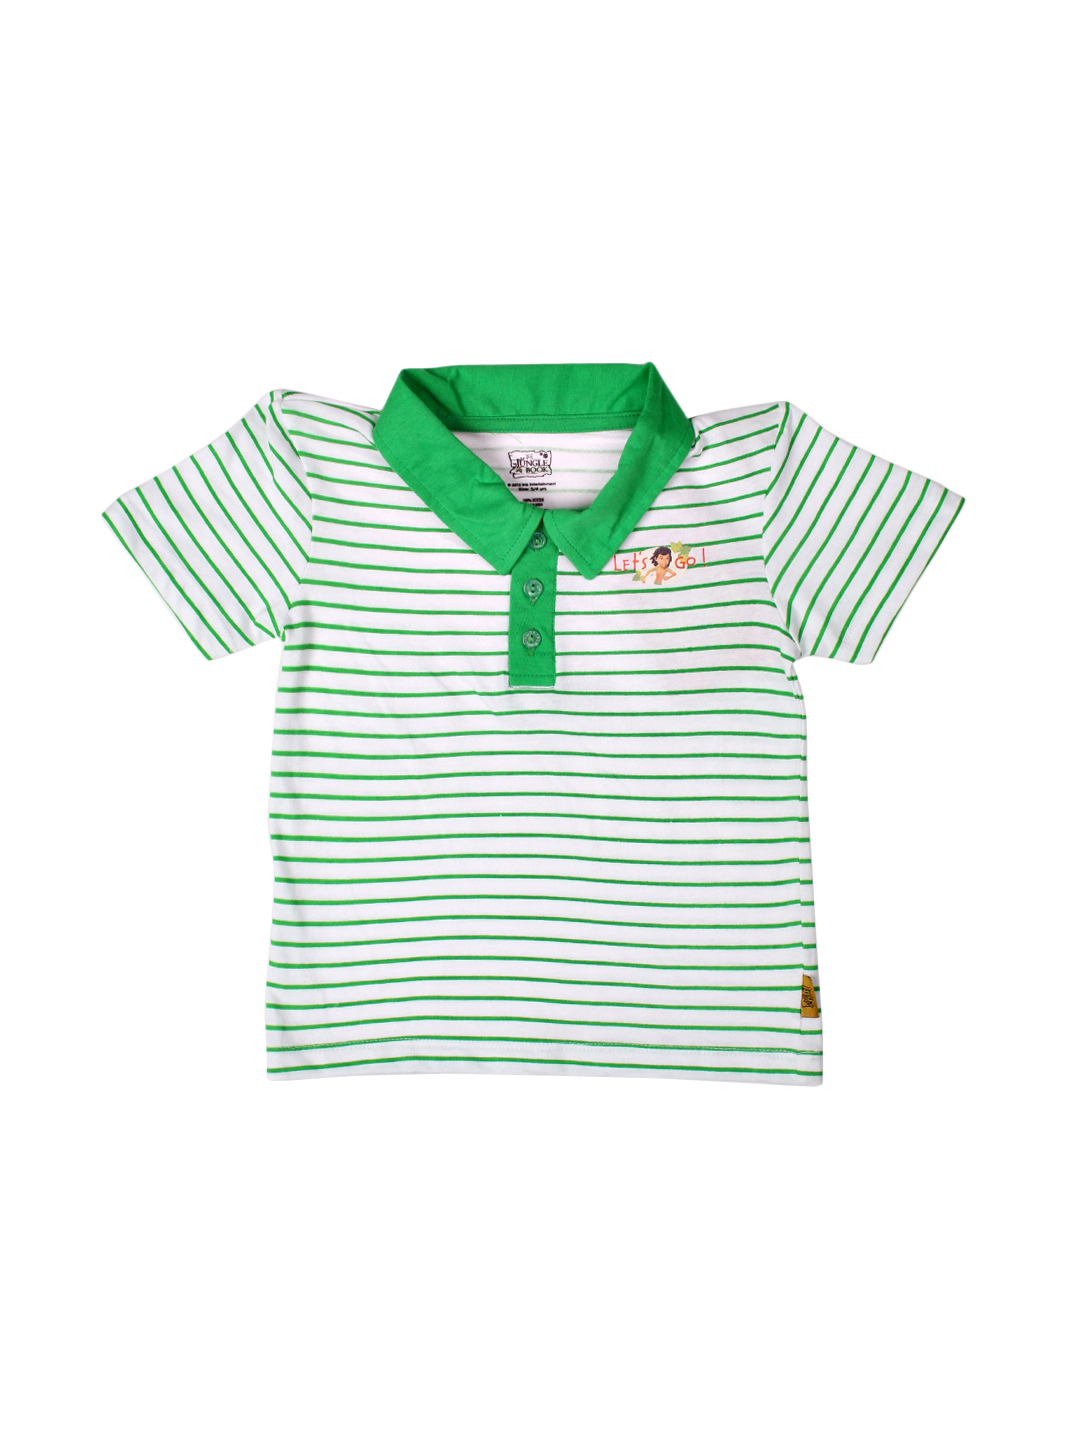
Jungle Book Boys Royal White T-shirt
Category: Apparel / Topwear / Tshirts
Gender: Boys
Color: White
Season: Summer 2012
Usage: Casual